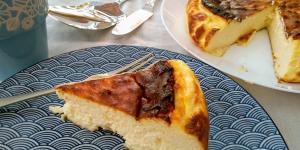
tarta de queso de la vina san sebastian